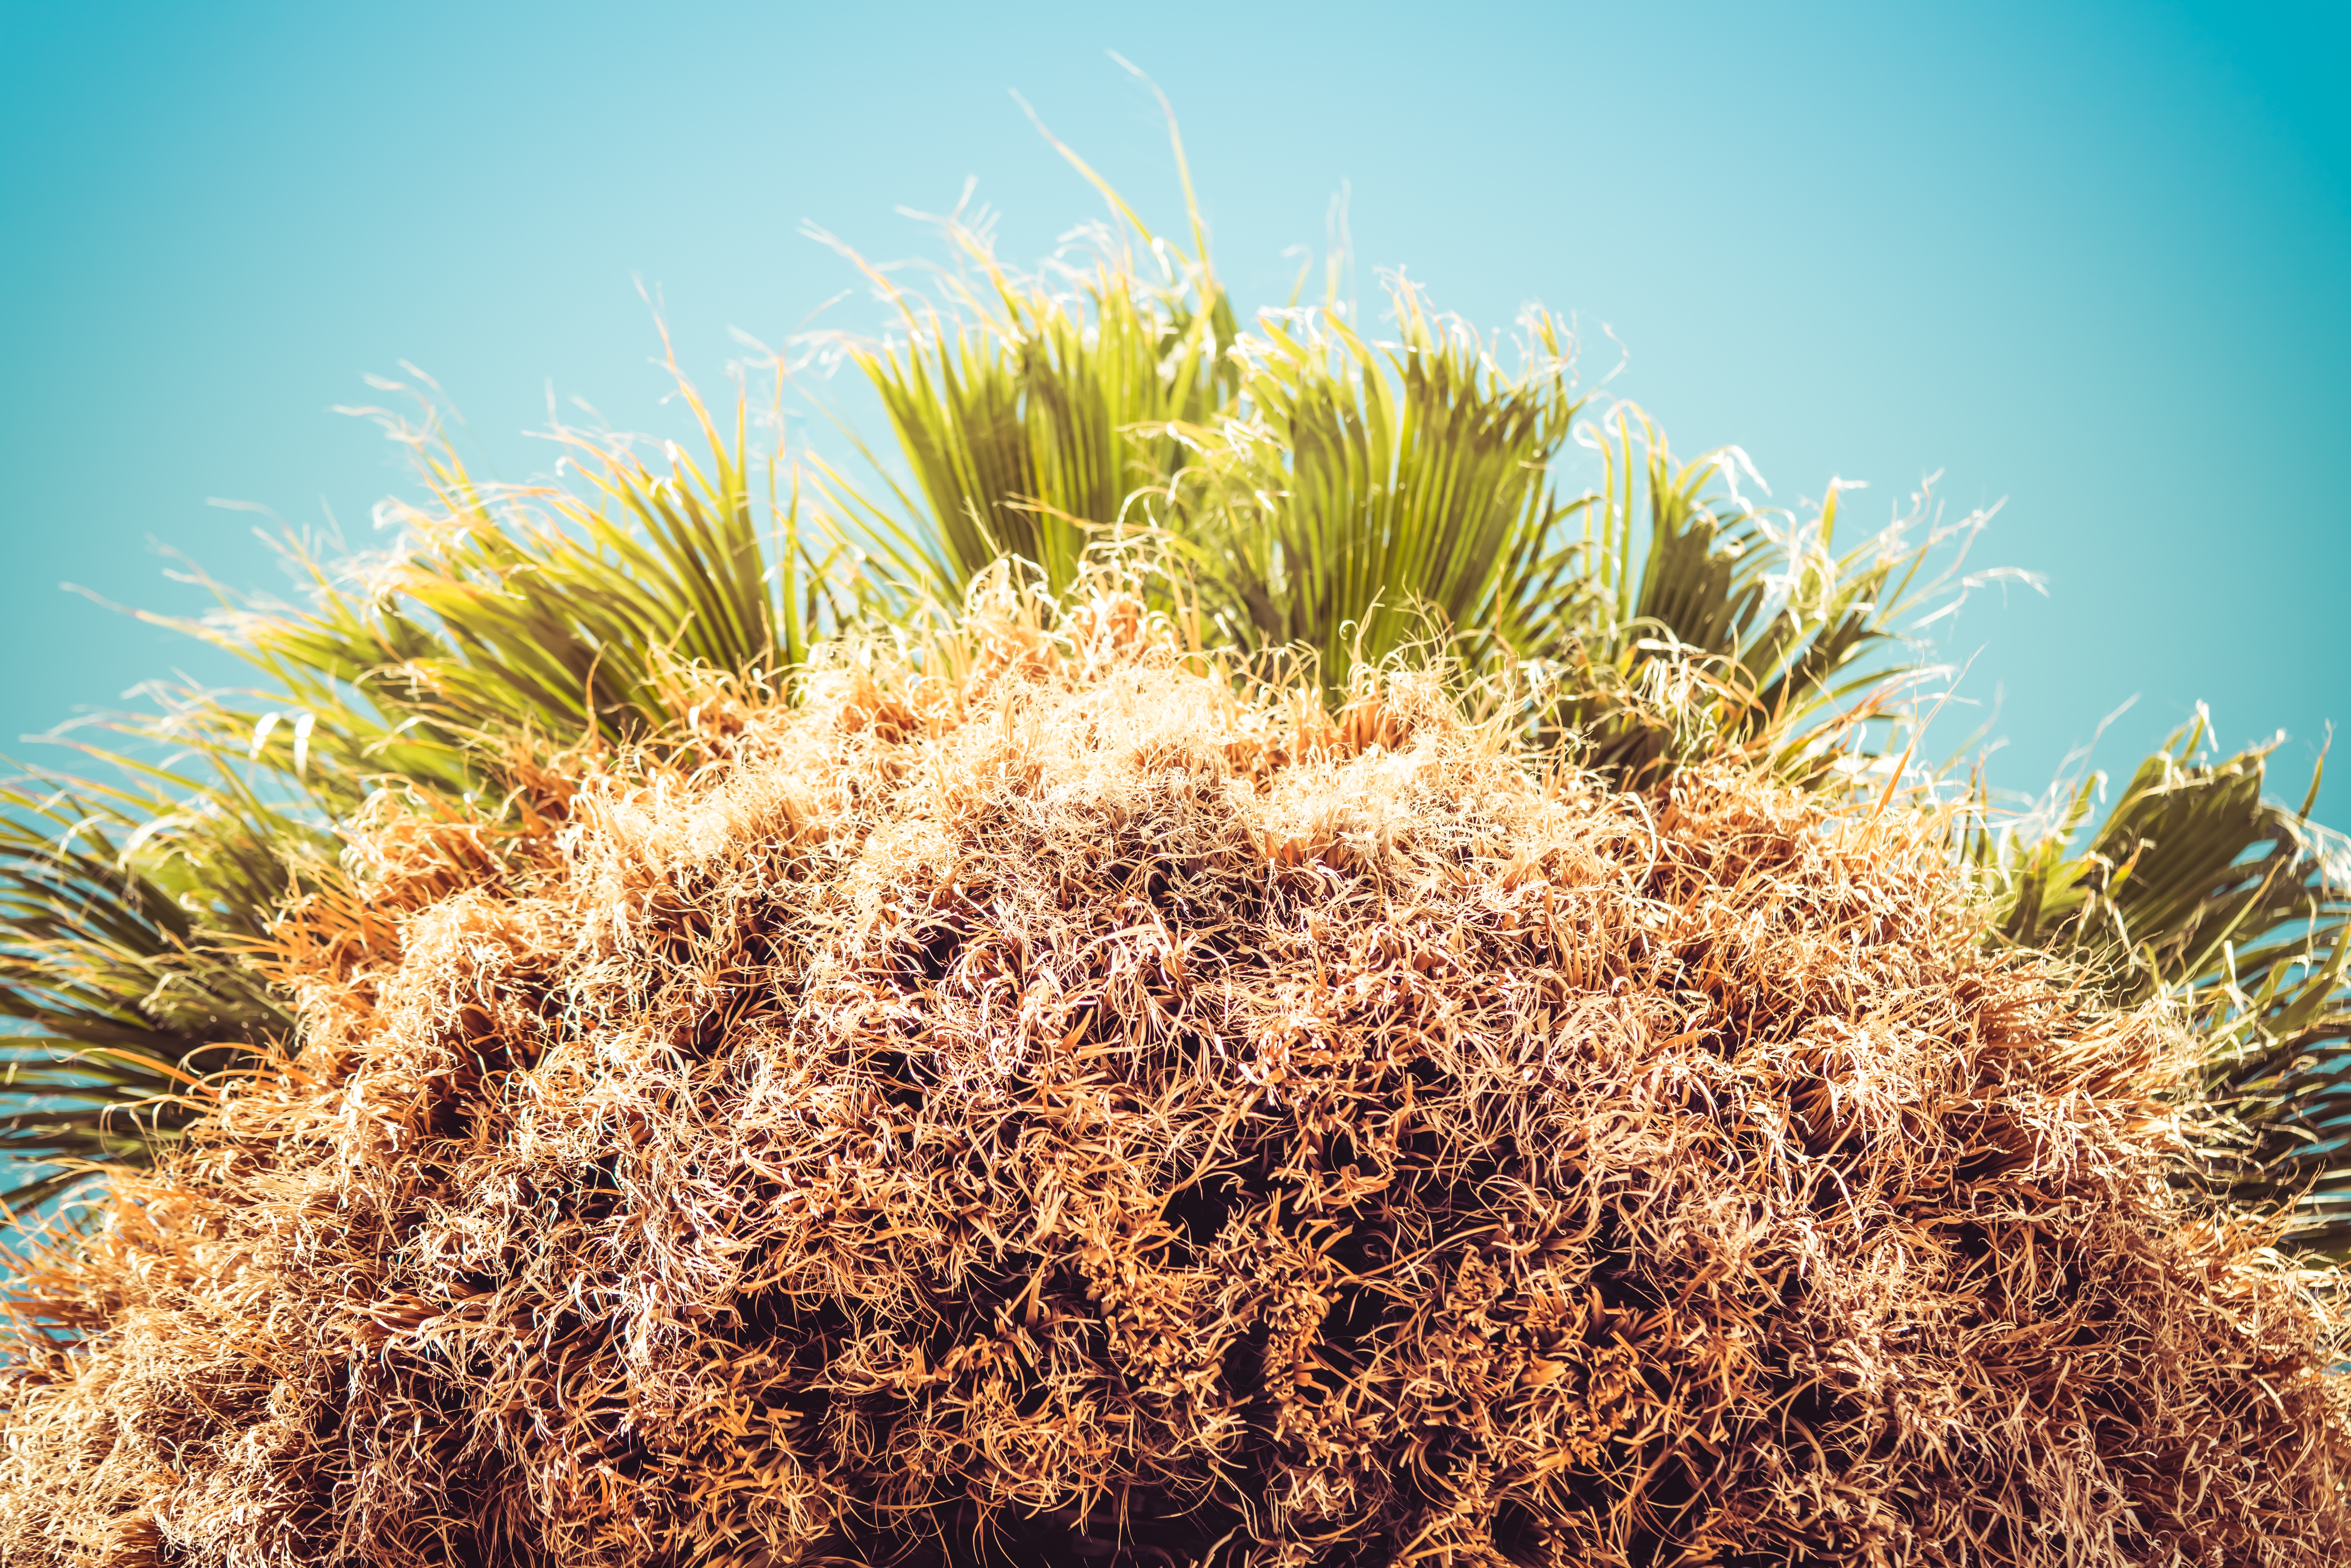
tree, nature, grass, plant, flower, soil, botany, agriculture, flora, flowering plant, grass family, land plant